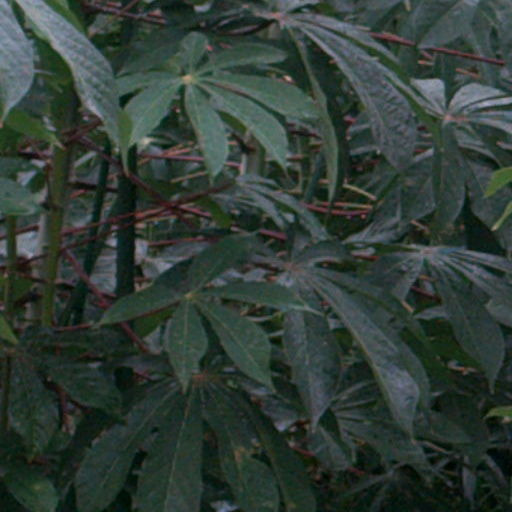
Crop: cassava